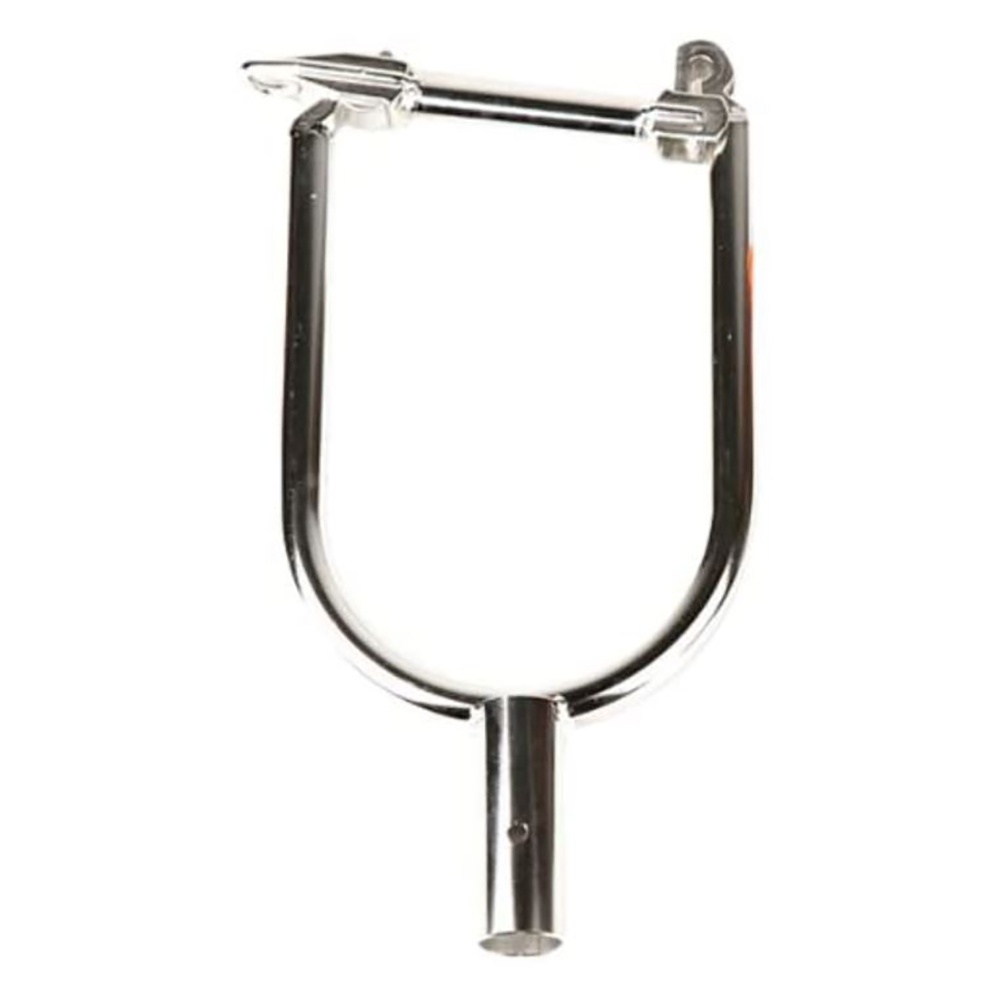
Panther Happy Hooker Mooring Aid - Stainless Steel [85-B203STN]
Happy Hooker Mooring Aid - Stainless Steel Makes picking up moorings a snap. This unique product allows the user to easily pass a rope, mooring line, dock line, or cable through an eye-hook, ring, bow eye, mooring buoy from a distance and retrieve it, all in 1 simple motion. Easily fastens to most any type of extension pole with bolt or hose clamp (pole not included). Features: Makes picking up moorings a snap Allows the user to pass a rope, mooring line, dock line, or cable through an eye-hook, ring, bow eye, mooring buoy from a distance Easy to use Easily fastens to most any type of extension pole with bolt or hose clamp .embed-container { position: relative; padding-bottom: 56.25%; height: 0; overflow: hidden; max-width: 100%; } .embed-container iframe, .embed-container object, .embed-container embed { position: absolute; top: 0; left: 0; width: 100%; height: 100%; }
Brand: Panther Products
Category: Vehicles & Parts > Vehicle Parts & Accessories > Watercraft Parts & Accessories > Docking & Anchoring